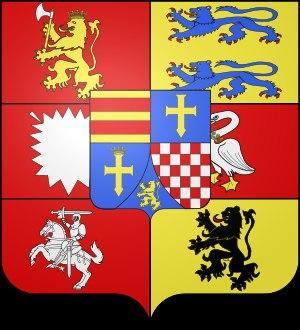
Le grand-duché d'Oldenbourg est un ancien État allemand, membre de la Confédération germanique, puis de la confédération de l'Allemagne du Nord et de l'Empire allemand.